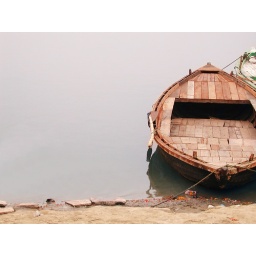
An old wooden boat attached by the riverbank